Gray Day

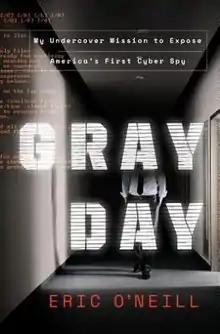
First edition

Gray Day: My Undercover Mission to Expose America's First Cyber Spy is a 2019 non-fiction book by Eric O'Neill, published by Crown Books, about his mission to collect evidence against Robert Hanssen, an employee of the Federal Bureau of Investigation (FBI) who spied for Russia.